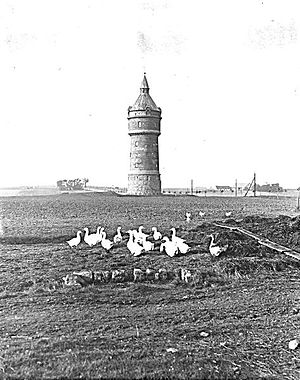
Vandtårnet på Randersvej / Historie
Et billede af tårnet fra 1933
Billede fra 1933 af Vandtårnet på Randersvej med græssende gæs i forgrunden
Vandtårnet på Randersvej eller Det Gamle Vandtårn er et 38 meter højt tidligere vandtårn i den nordlige del af Aarhus, opført i 1907-08. Det ligger på Randersvej ved Christiansbjerg, hvor vejen krydser Ringvejen. Vandtårnet er med sine over 100 år det ældste i Aarhus-området og desuden et af få endnu bevarede.